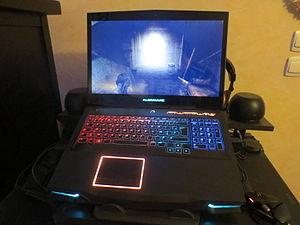
Alienware
Alienware Corporation est une entreprise américaine de matériel informatique fondée en 1996, basée à Miami et filiale du constructeur Dell depuis 2006.